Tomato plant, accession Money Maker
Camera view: bottom (45 deg); turntable rotation: 240 degrees
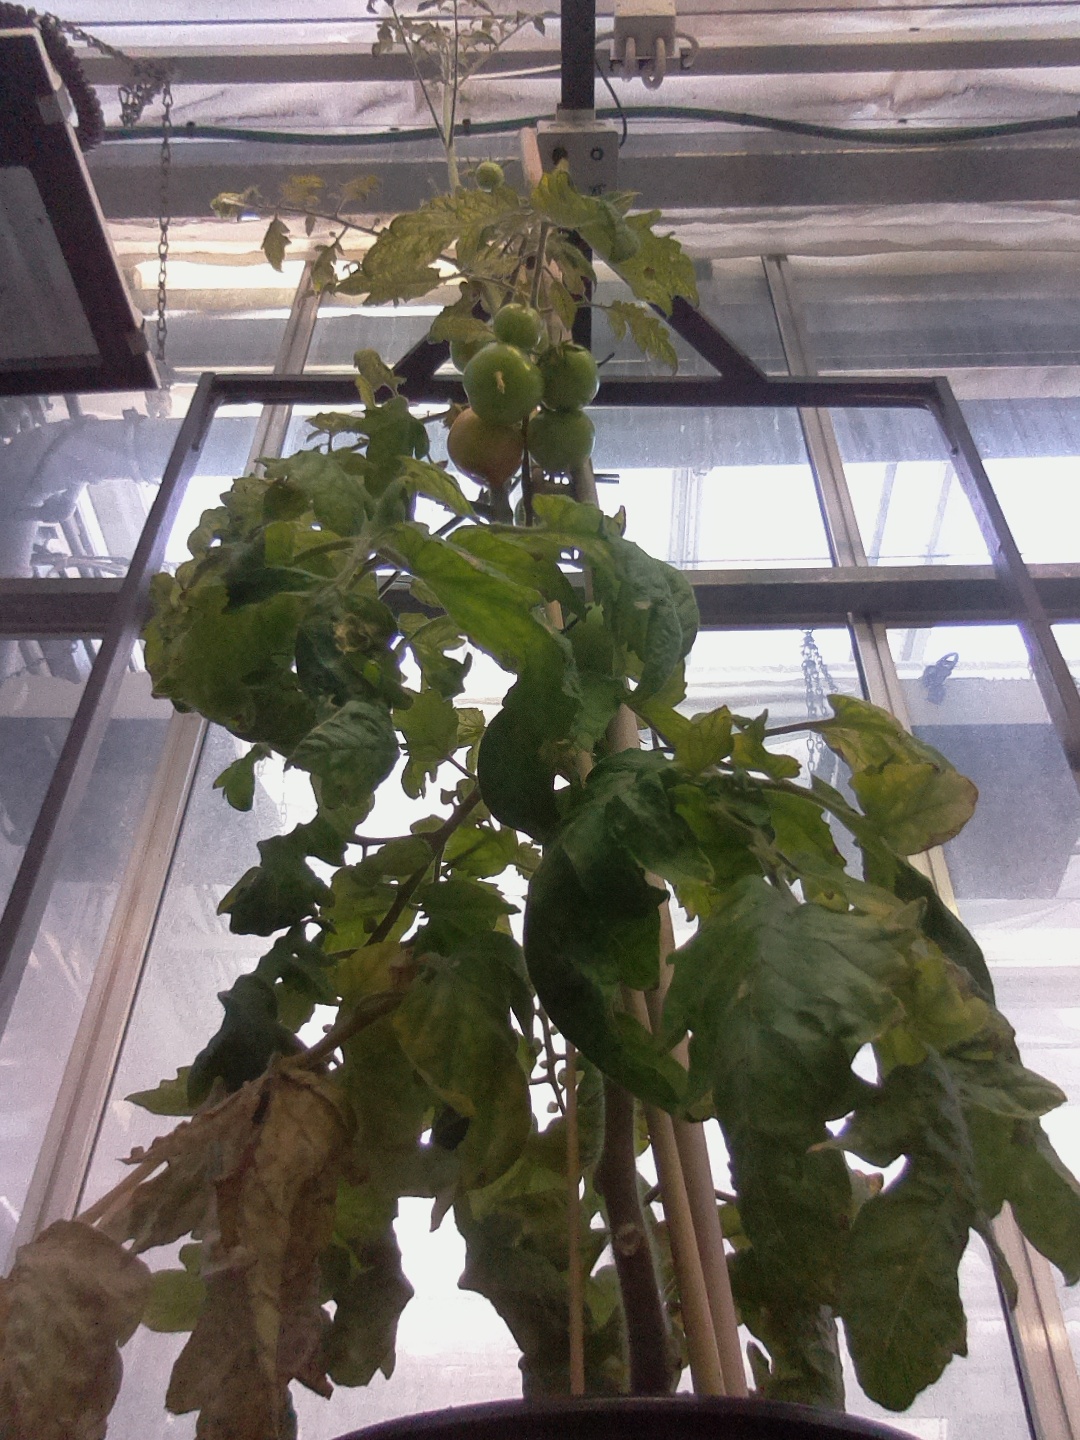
BBCH growth stage 79: 90% -100% of final fruit size